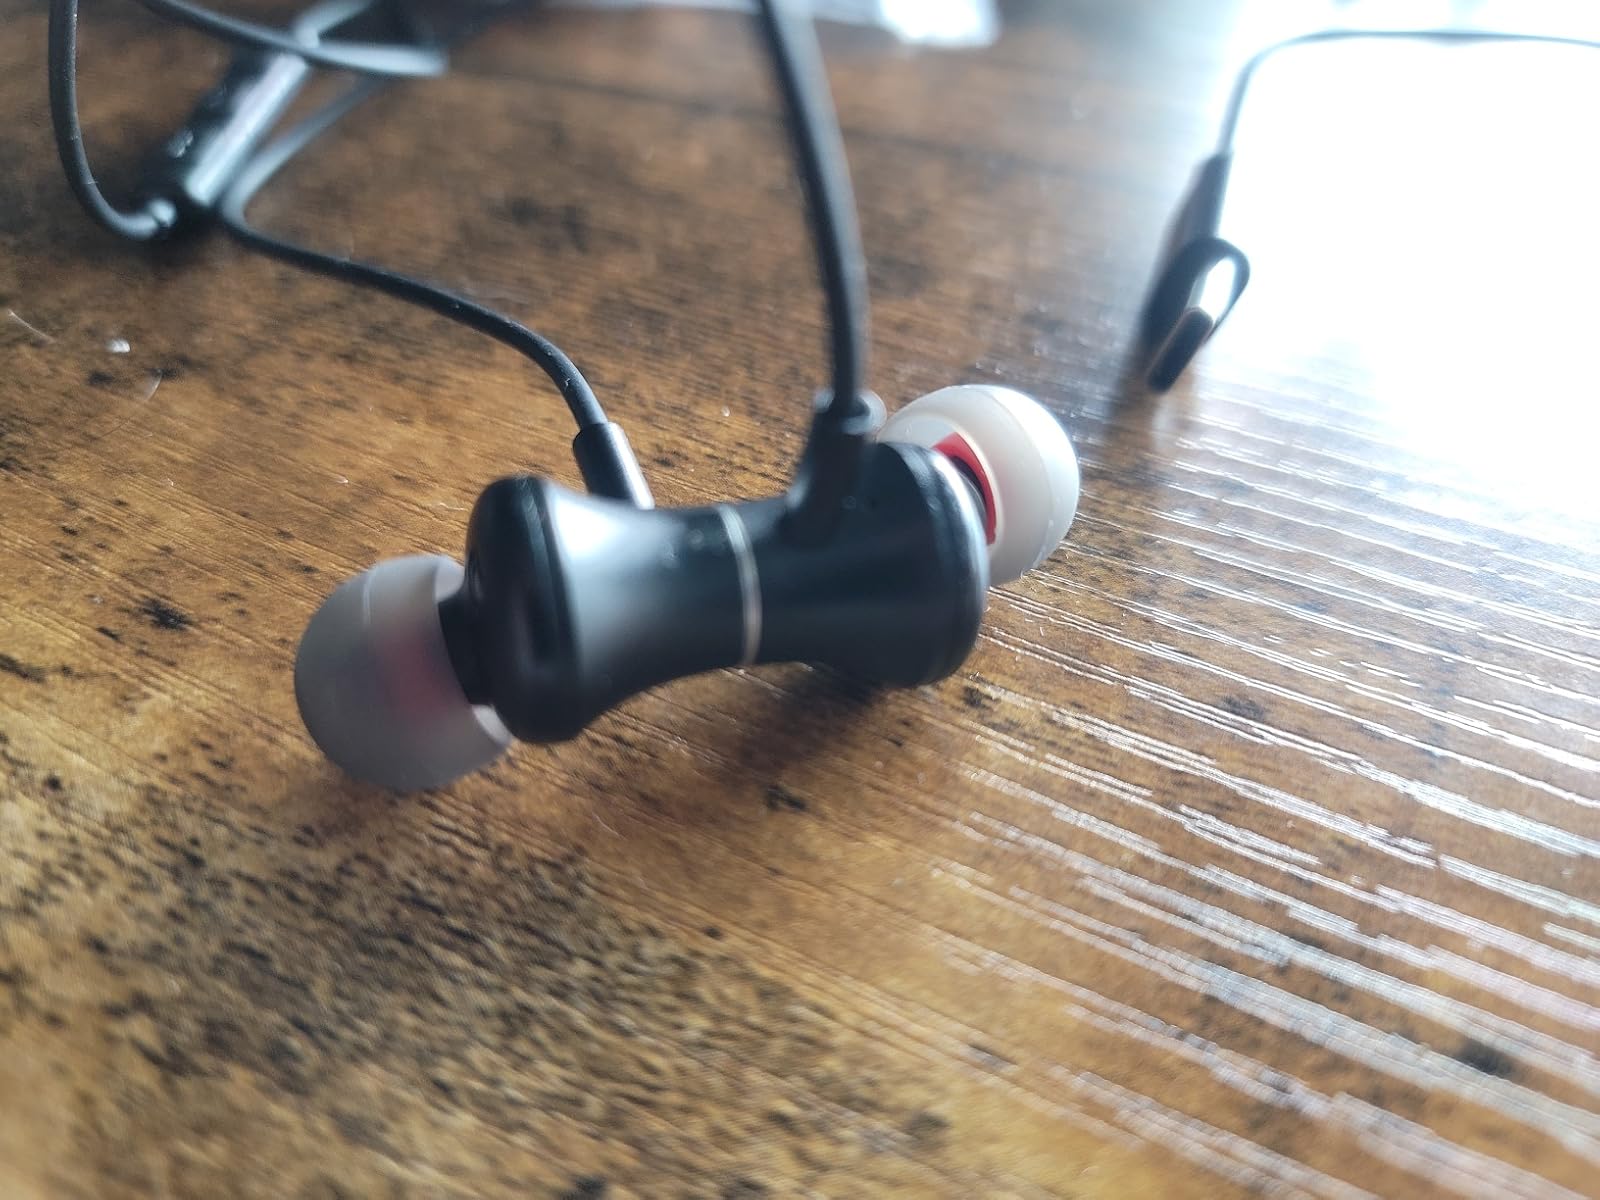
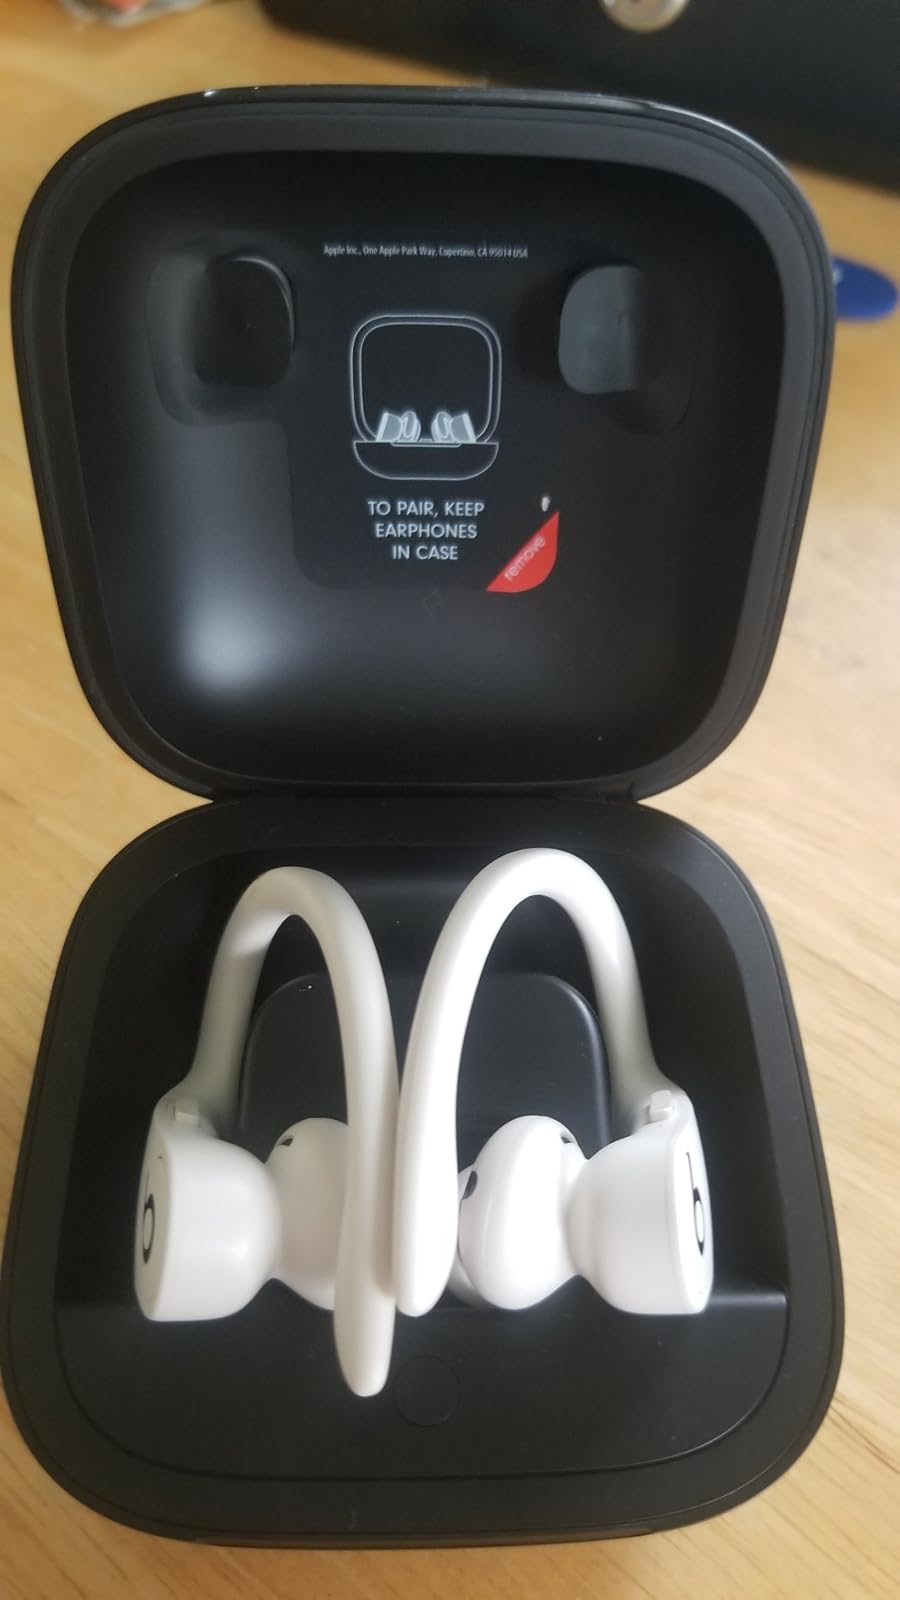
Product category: earbuds
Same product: no